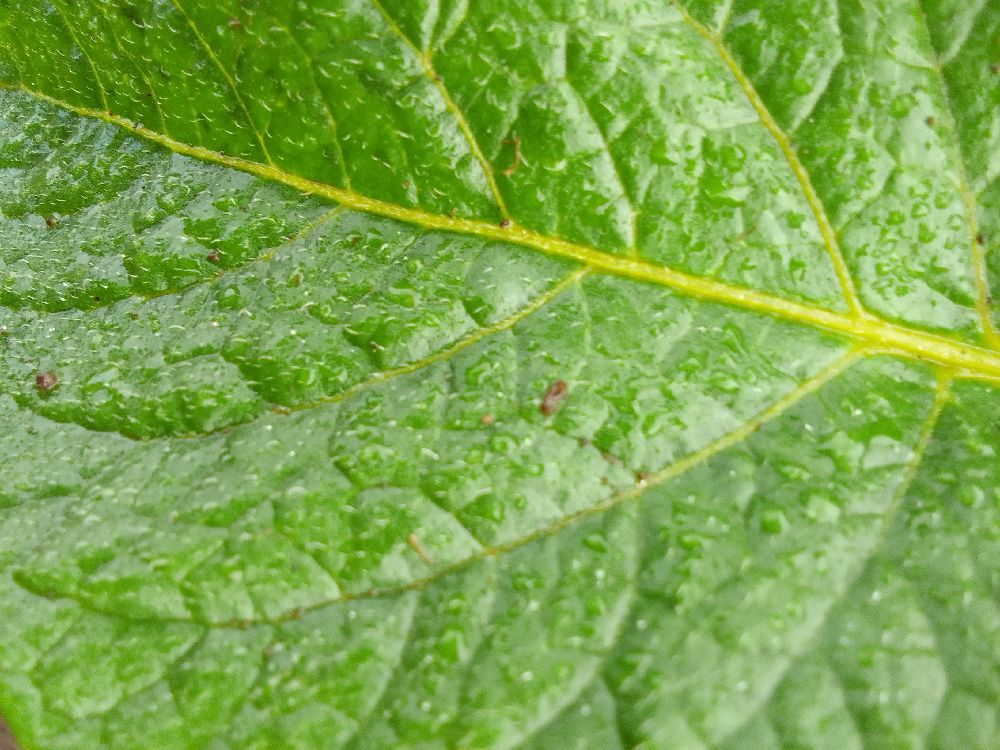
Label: Healthy